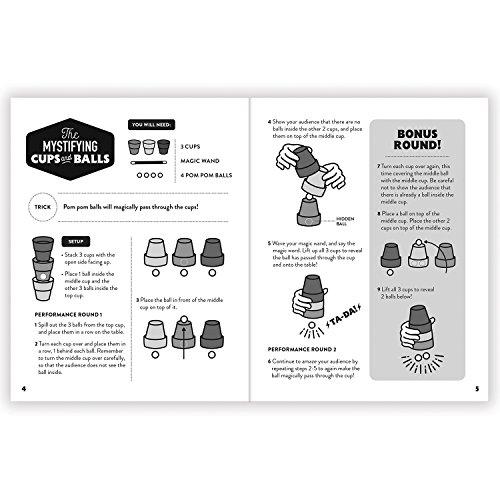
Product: Mudpuppy 15 Easy-to-Learn Tricks Magic Set, Ages 6 & Up
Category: Toys & Games | Novelty & Gag Toys | Magic Kits & Accessories
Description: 20 page magician's booklet includes 15+ easy-to-learn magic tricks.
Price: $14.37
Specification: ProductDimensions:6.5x9.8x2.2inches|ItemWeight:8.8ounces|ShippingWeight:8.8ounces(Viewshippingratesandpolicies)|ASIN:073535622X|Itemmodelnumber:9780735356221|Manufacturerrecommendedage:6months-10years